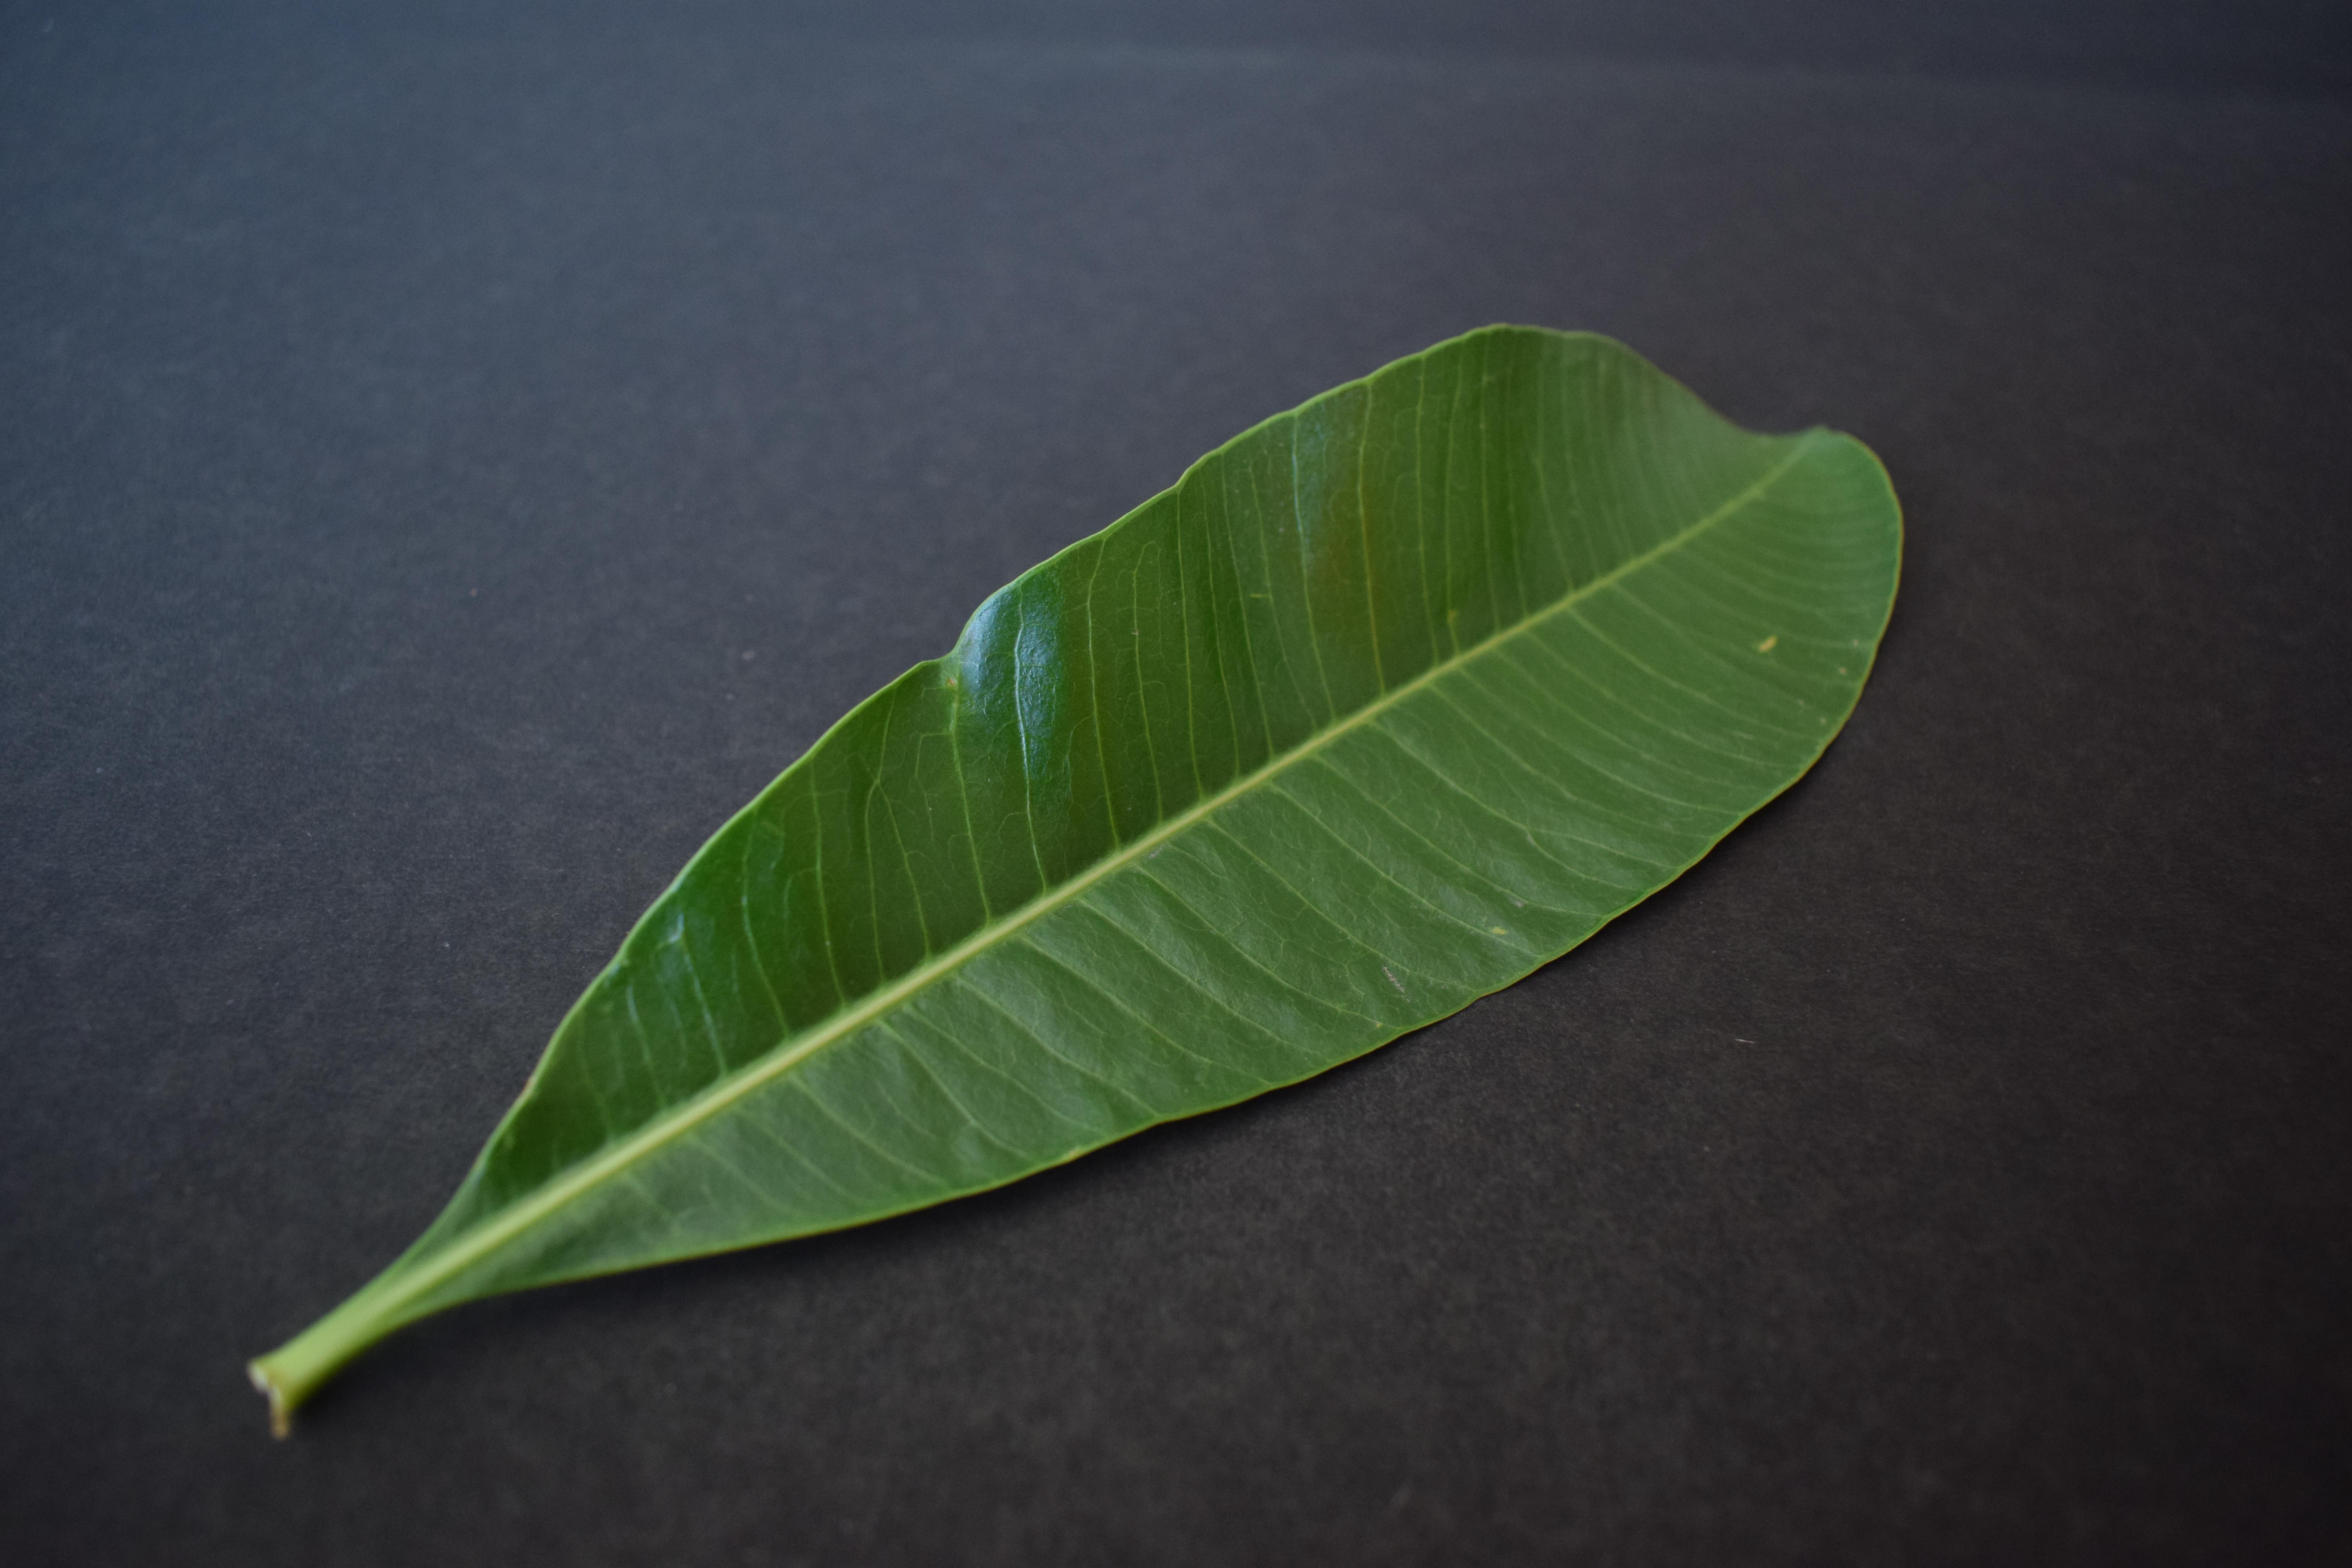
Plant species: Alstonia Scholaris